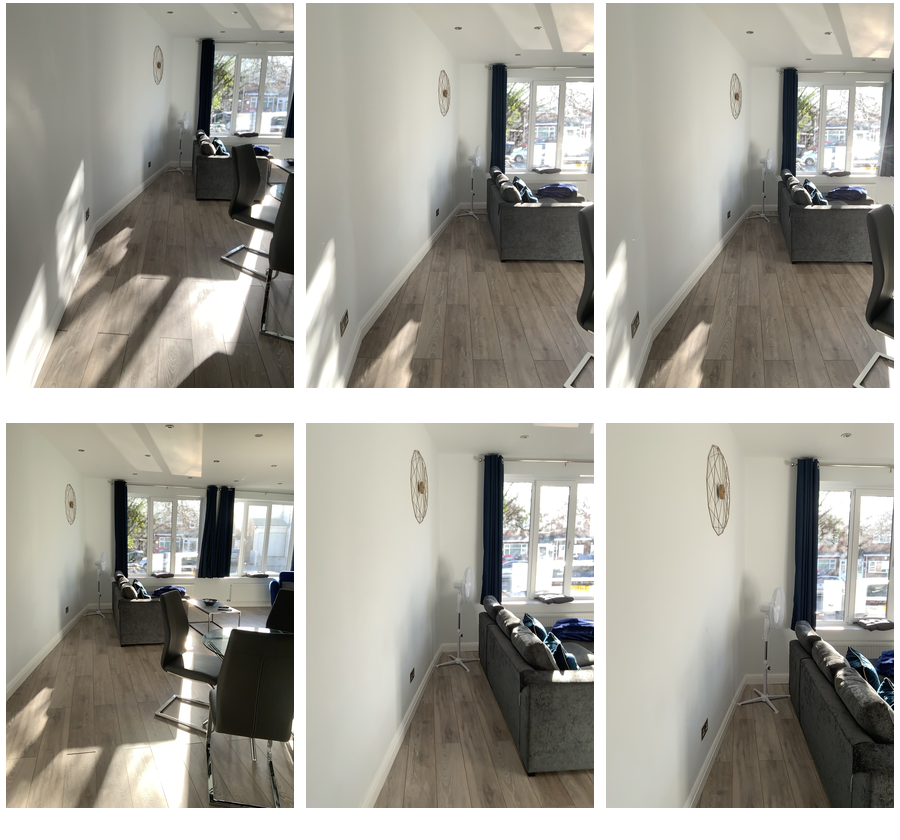Task instruction: Power on the fan.
Answer: {"task_instruction": "Power on the fan.", "nodes": ["electric outlet", "fan"], "edges": [{"functional_relationship": "providepower", "object1": "electric outlet", "object2": "fan", "spatial_relations": ["lower_than", "left_of"], "is_touching": false}], "action_type": "insert", "function_type": "power_supply"}